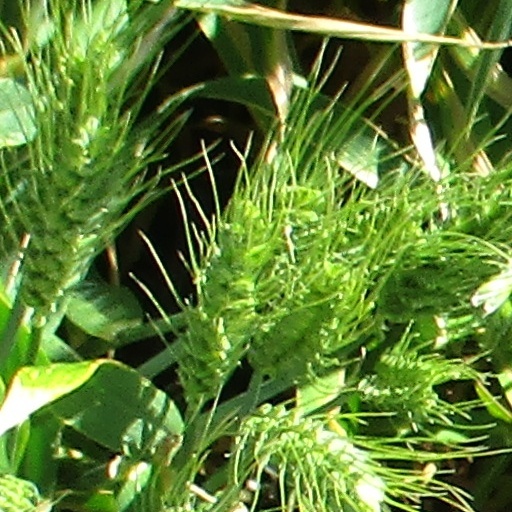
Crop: wheat